Jacques de l'Ange

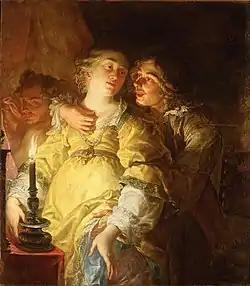
"The Lovers, an Allegory of Lust"

Prior to his rediscovery, de l'Ange's compositions had been attributed to other painters principally from the Utrecht School, such as Gerard van Honthorst and Joachim Sandrart. His works also reveal a close relationship with the work of the Netherlandish painter Matthias Stom who is known to have worked in Naples where he produced a number of candle-lit scenes which clearly influenced de l'Ange. De l'Ange also further shows a preference for scenes lit by candles or torches and when he renounces these devices, he achieves a similar light contrast by placing in the foreground figures in the shadow which are set off against the brighter central and background portions of the composition. Works of de l'Ange have further been attributed to artists such as Willem van Herp, Cornelis Schut, Jan van den Hoecke, Gaspar van den Hoecke, Jacob Jordaens, Artus Wolffort, Gerard Seghers, Simon de Vos, Pieter van Lint, Theodoor van Thulden, Rubens and his circle, and later artists such as Victor Honoré Janssens and Pieter-Jozef Verhaghen. The confusion with these other painters was likely caused by the fact that like most of them Jacques de l'Ange painted in a style influenced by Caravaggio. De l'Ange's master Jan Cossiers also started out as a follower of Caravaggio whose work Cossiers may have studied during a stay in Rome.